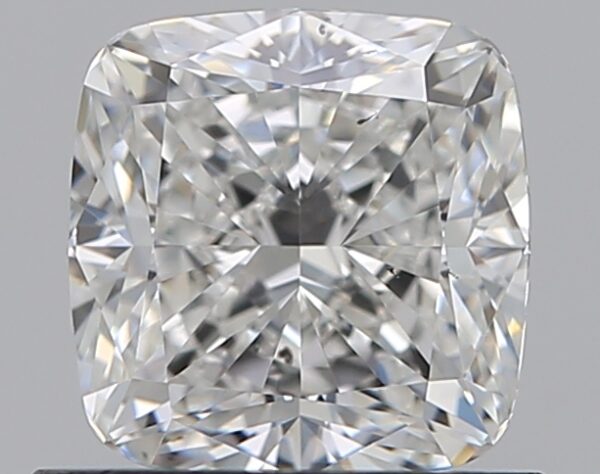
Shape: cushion
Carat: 0.9
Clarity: VS2
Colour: F
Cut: EX
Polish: EX
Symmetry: EX
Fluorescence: F
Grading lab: GIA
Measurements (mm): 5.43 x 5.31 x 3.66